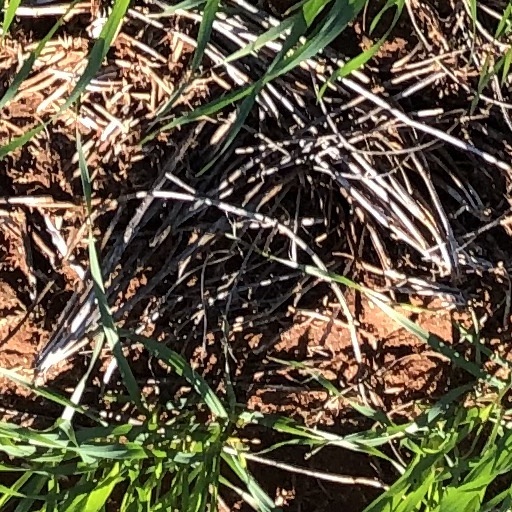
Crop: wheat